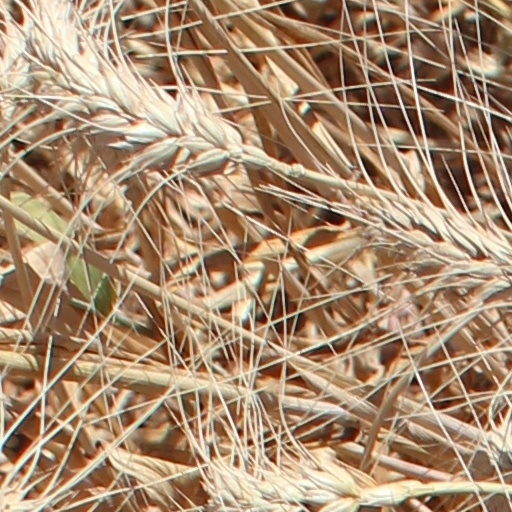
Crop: wheat